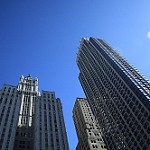
Label: buildings